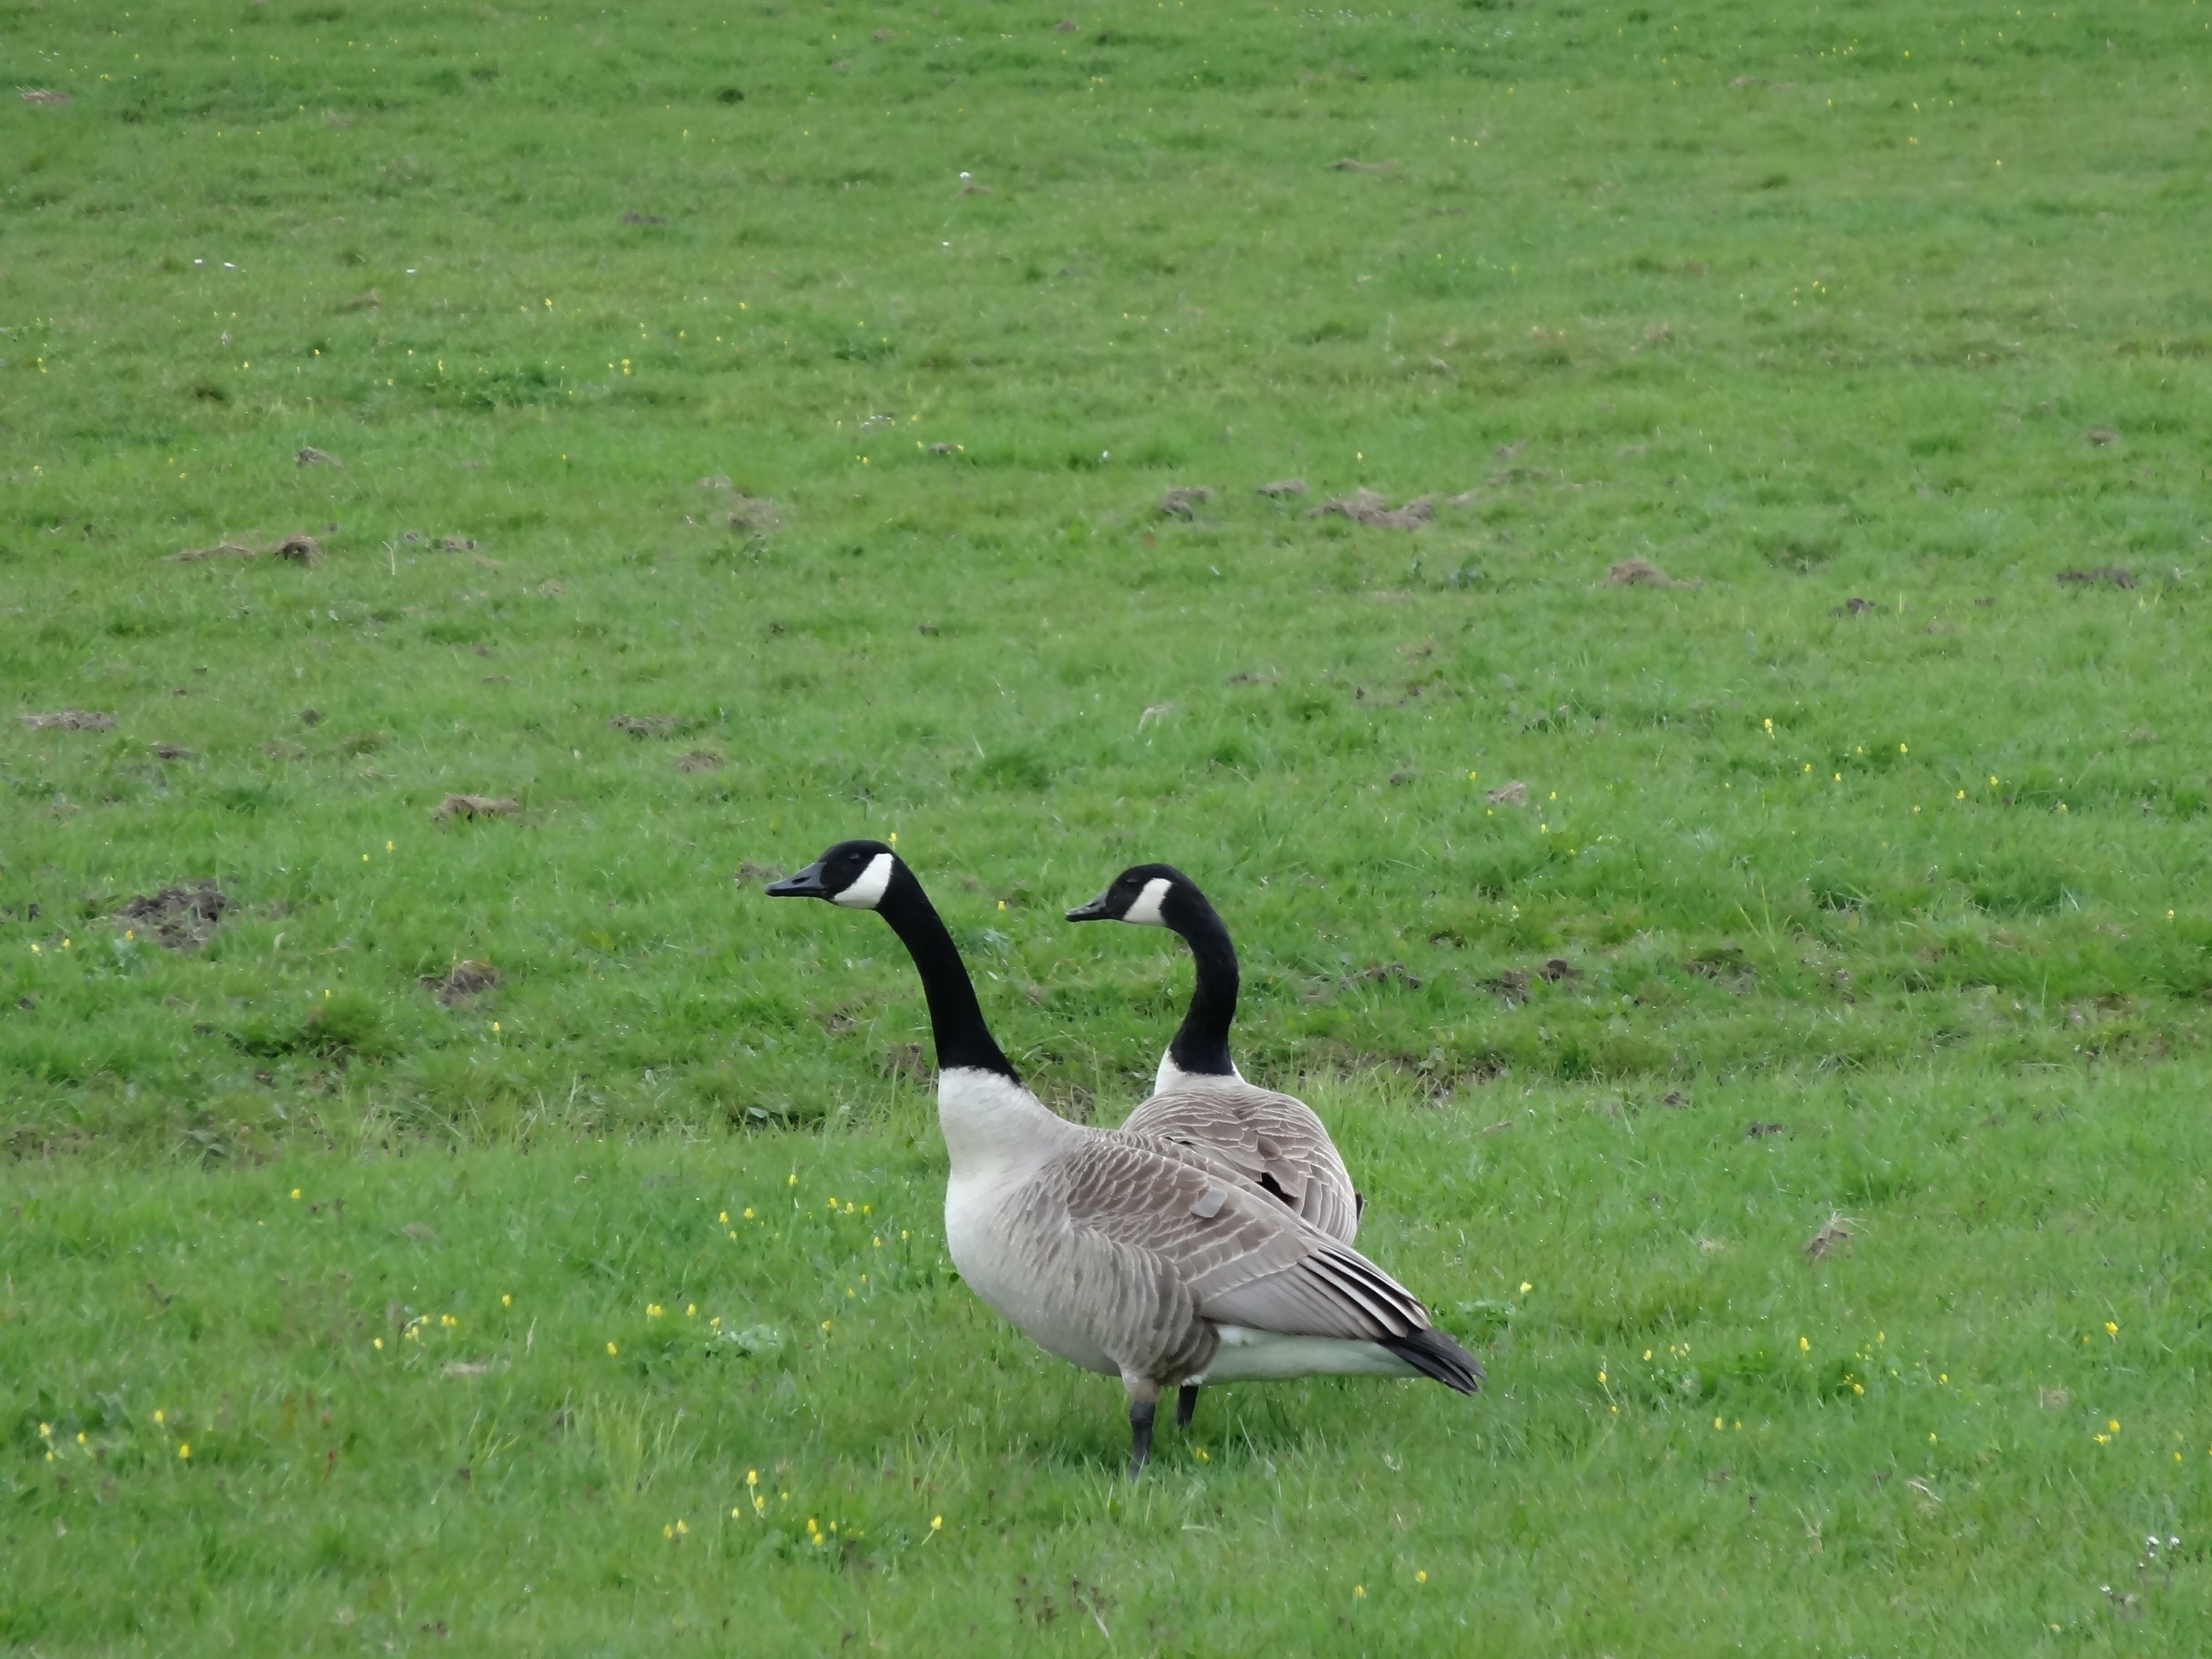
nature, grass, bird, meadow, prairie, animal, fly, wildlife, green, beak, pasture, fauna, netherlands, polder, duck, wings, goose, geese, vertebrate, waterfowl, water bird, green heart, meadow bird, ducks geese and swans, red goose